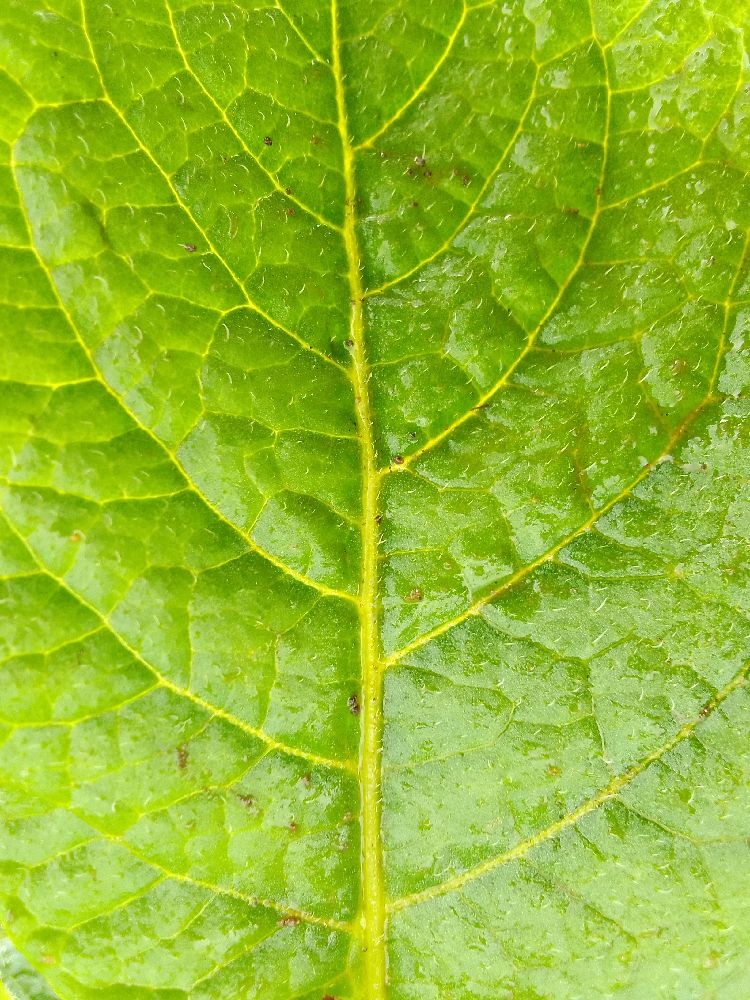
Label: Healthy